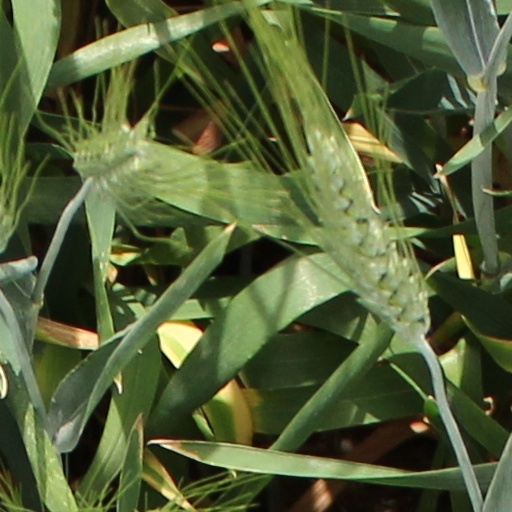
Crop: wheat